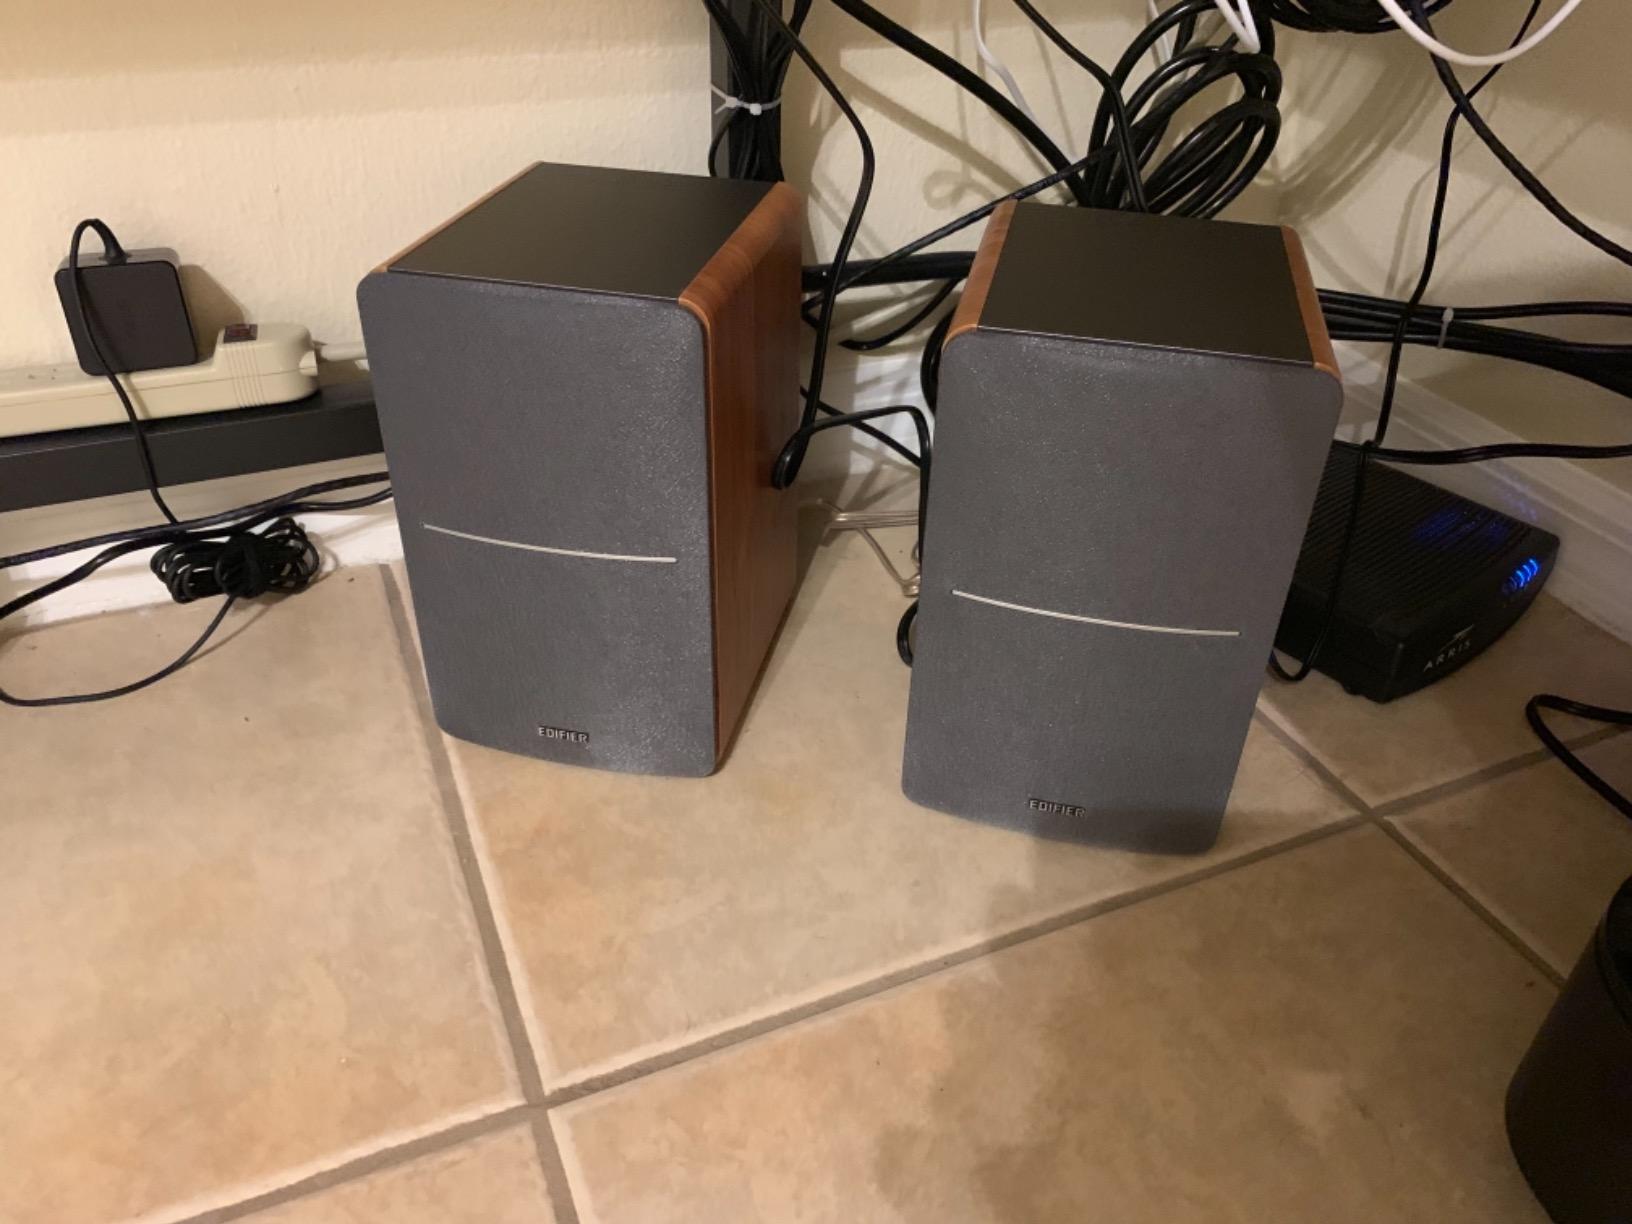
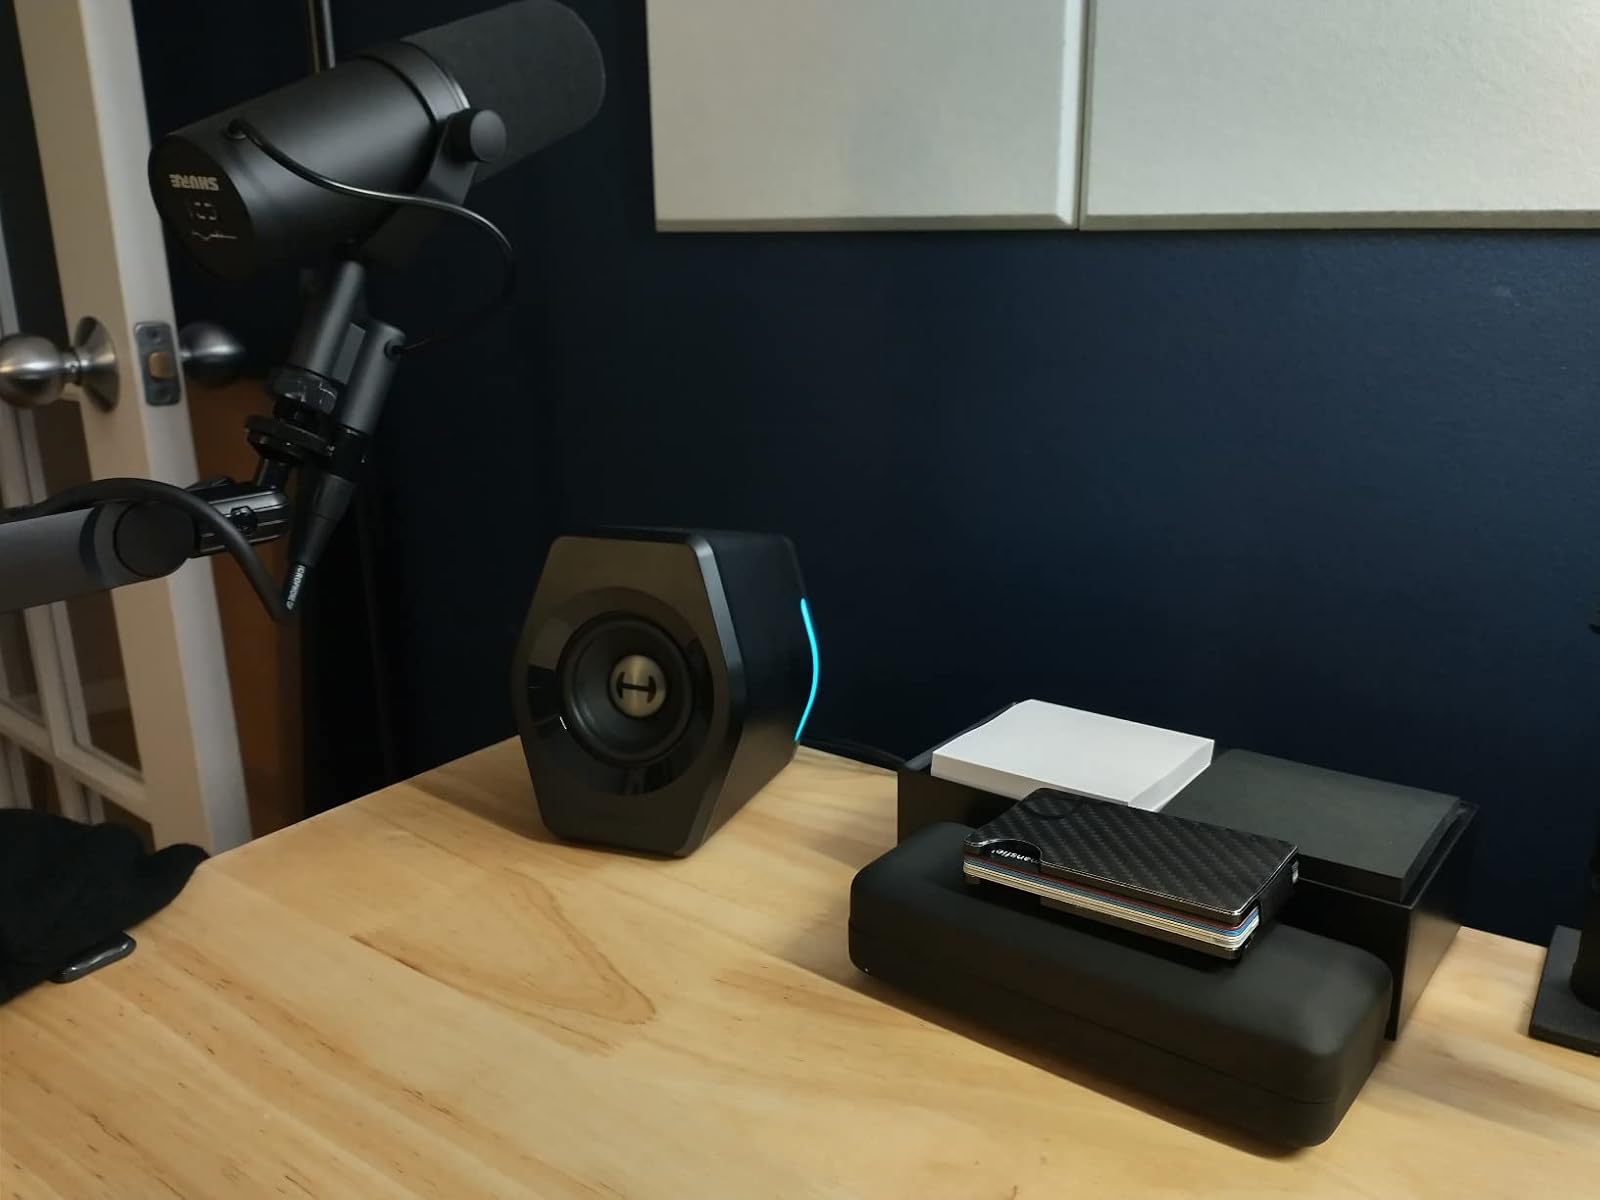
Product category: speaker
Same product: no